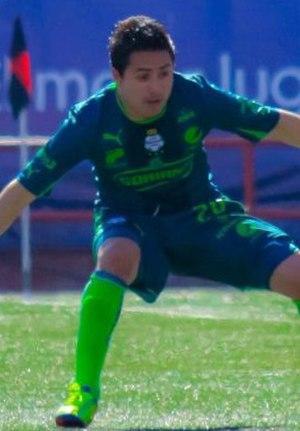
Osmar Mares est un footballeur mexicain né le 17 juin 1987 à Torreón. Il évolue au poste de latéral gauche avec le Club América.